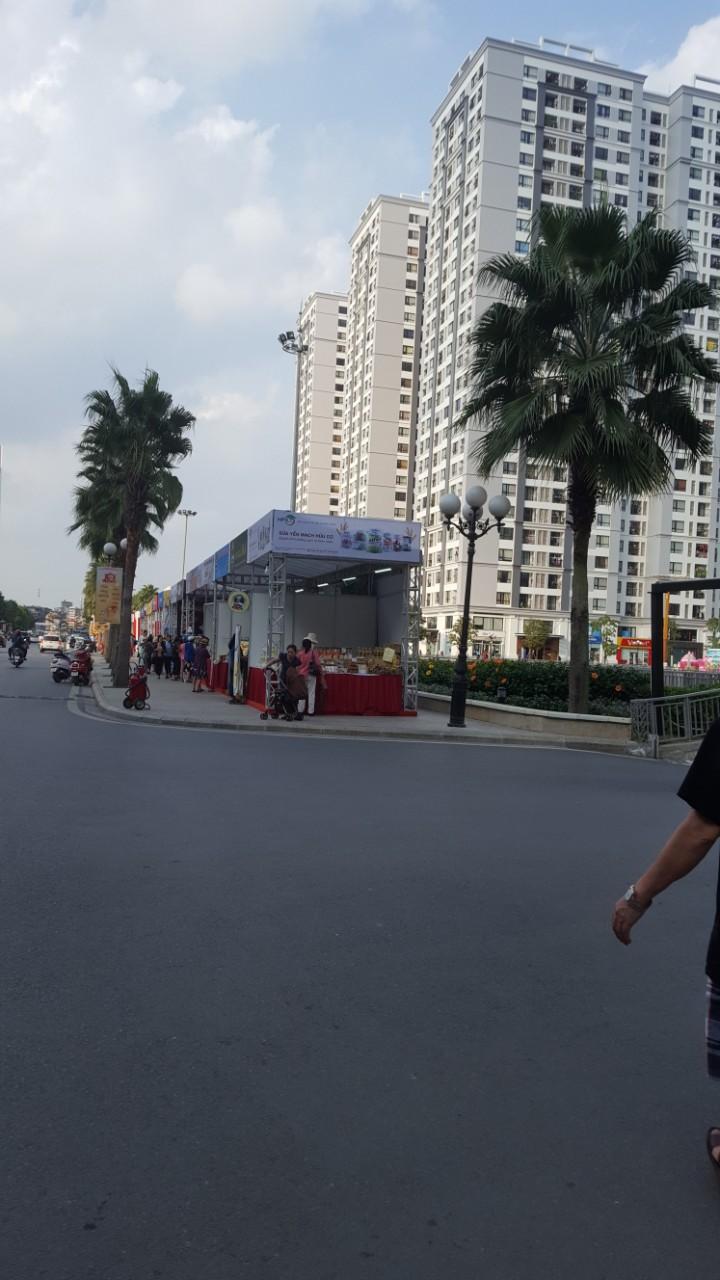
trên vỉa hè đang có sự hiện diện của nhiều gian trại